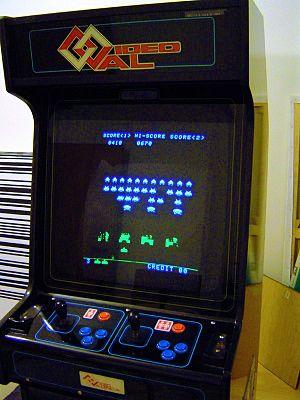
Borne d'arcade de Space Invader"
Space Invaders スペースインベーダー est un jeu vidéo développé par la société japonaise Taito, sorti en 1978 sur borne d'arcade. Il s'agit d'un shoot 'em up fixe. Tomohiro Nishikado conçoit et programme le jeu. Il s'inspire de plusieurs médias populaires de l'époque pour réaliser Space Invaders tels que Breakout ou La Guerre des mondes. Considéré comme le premier archétype du shoot them up, il est aussi l'un des titres les plus influents et célèbres de l'histoire du jeu vidéo.